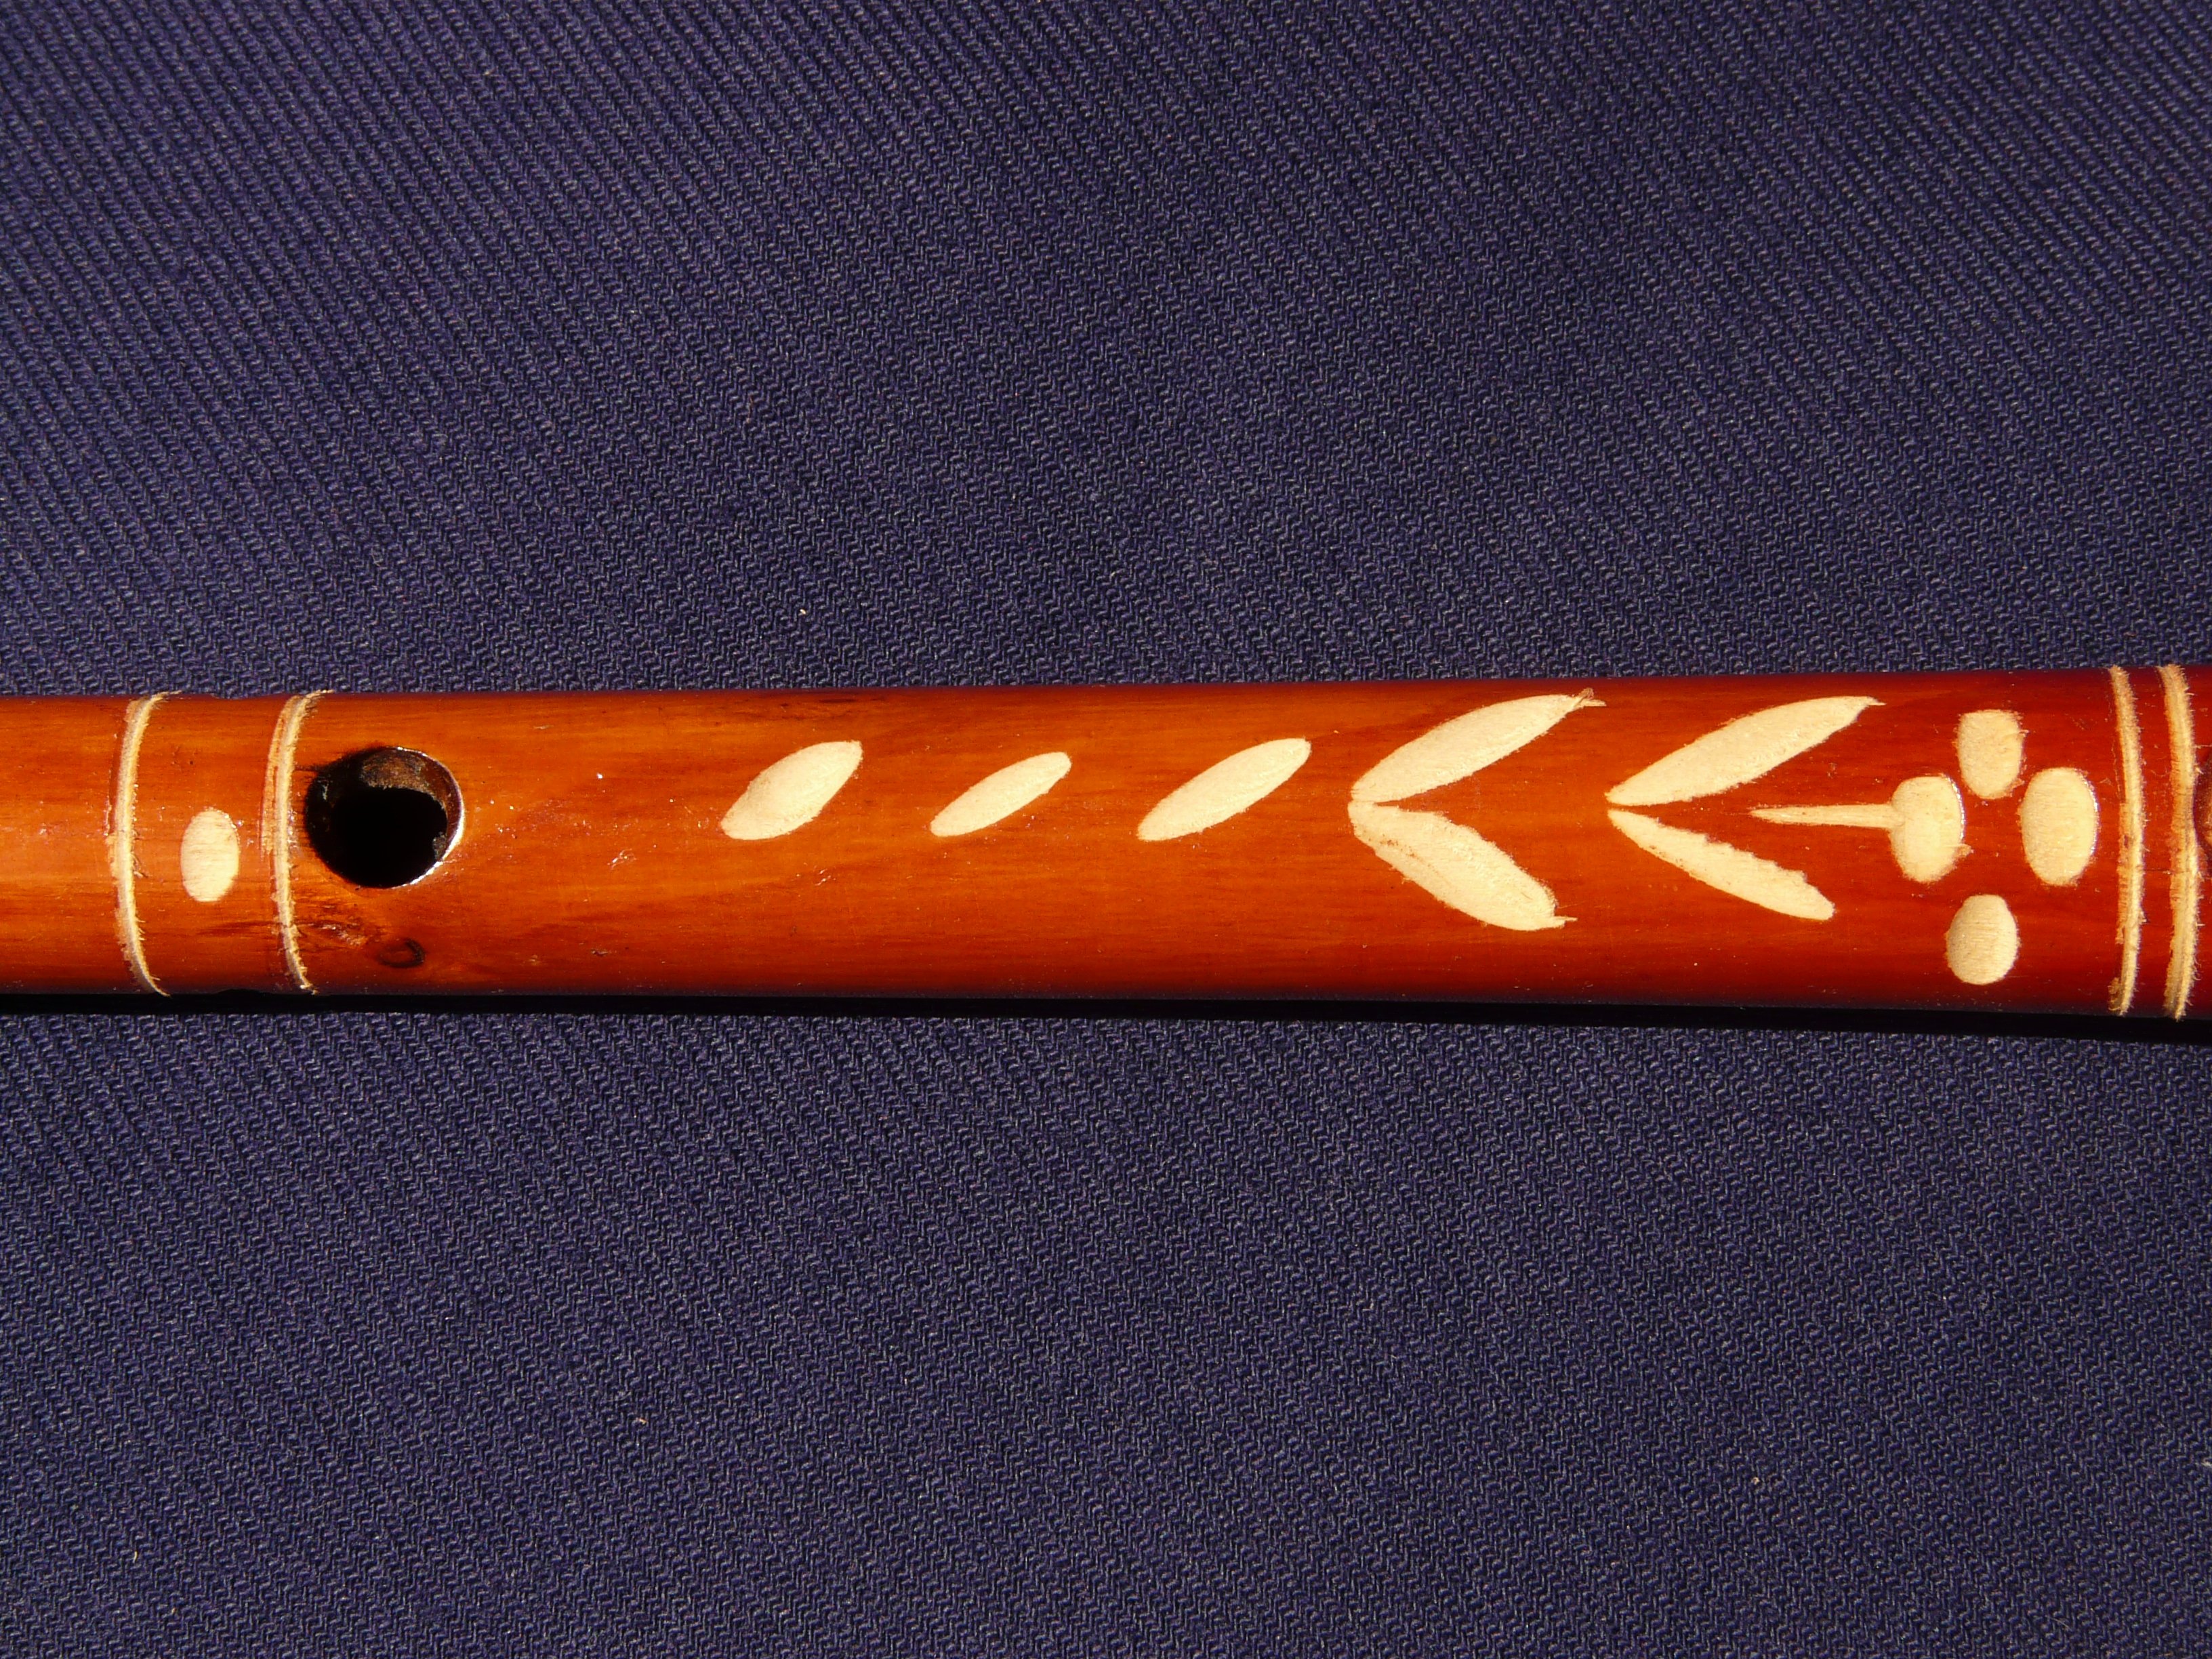
music, wood, musical instrument, woodwind, sound, flute, musical instruments, cue stick